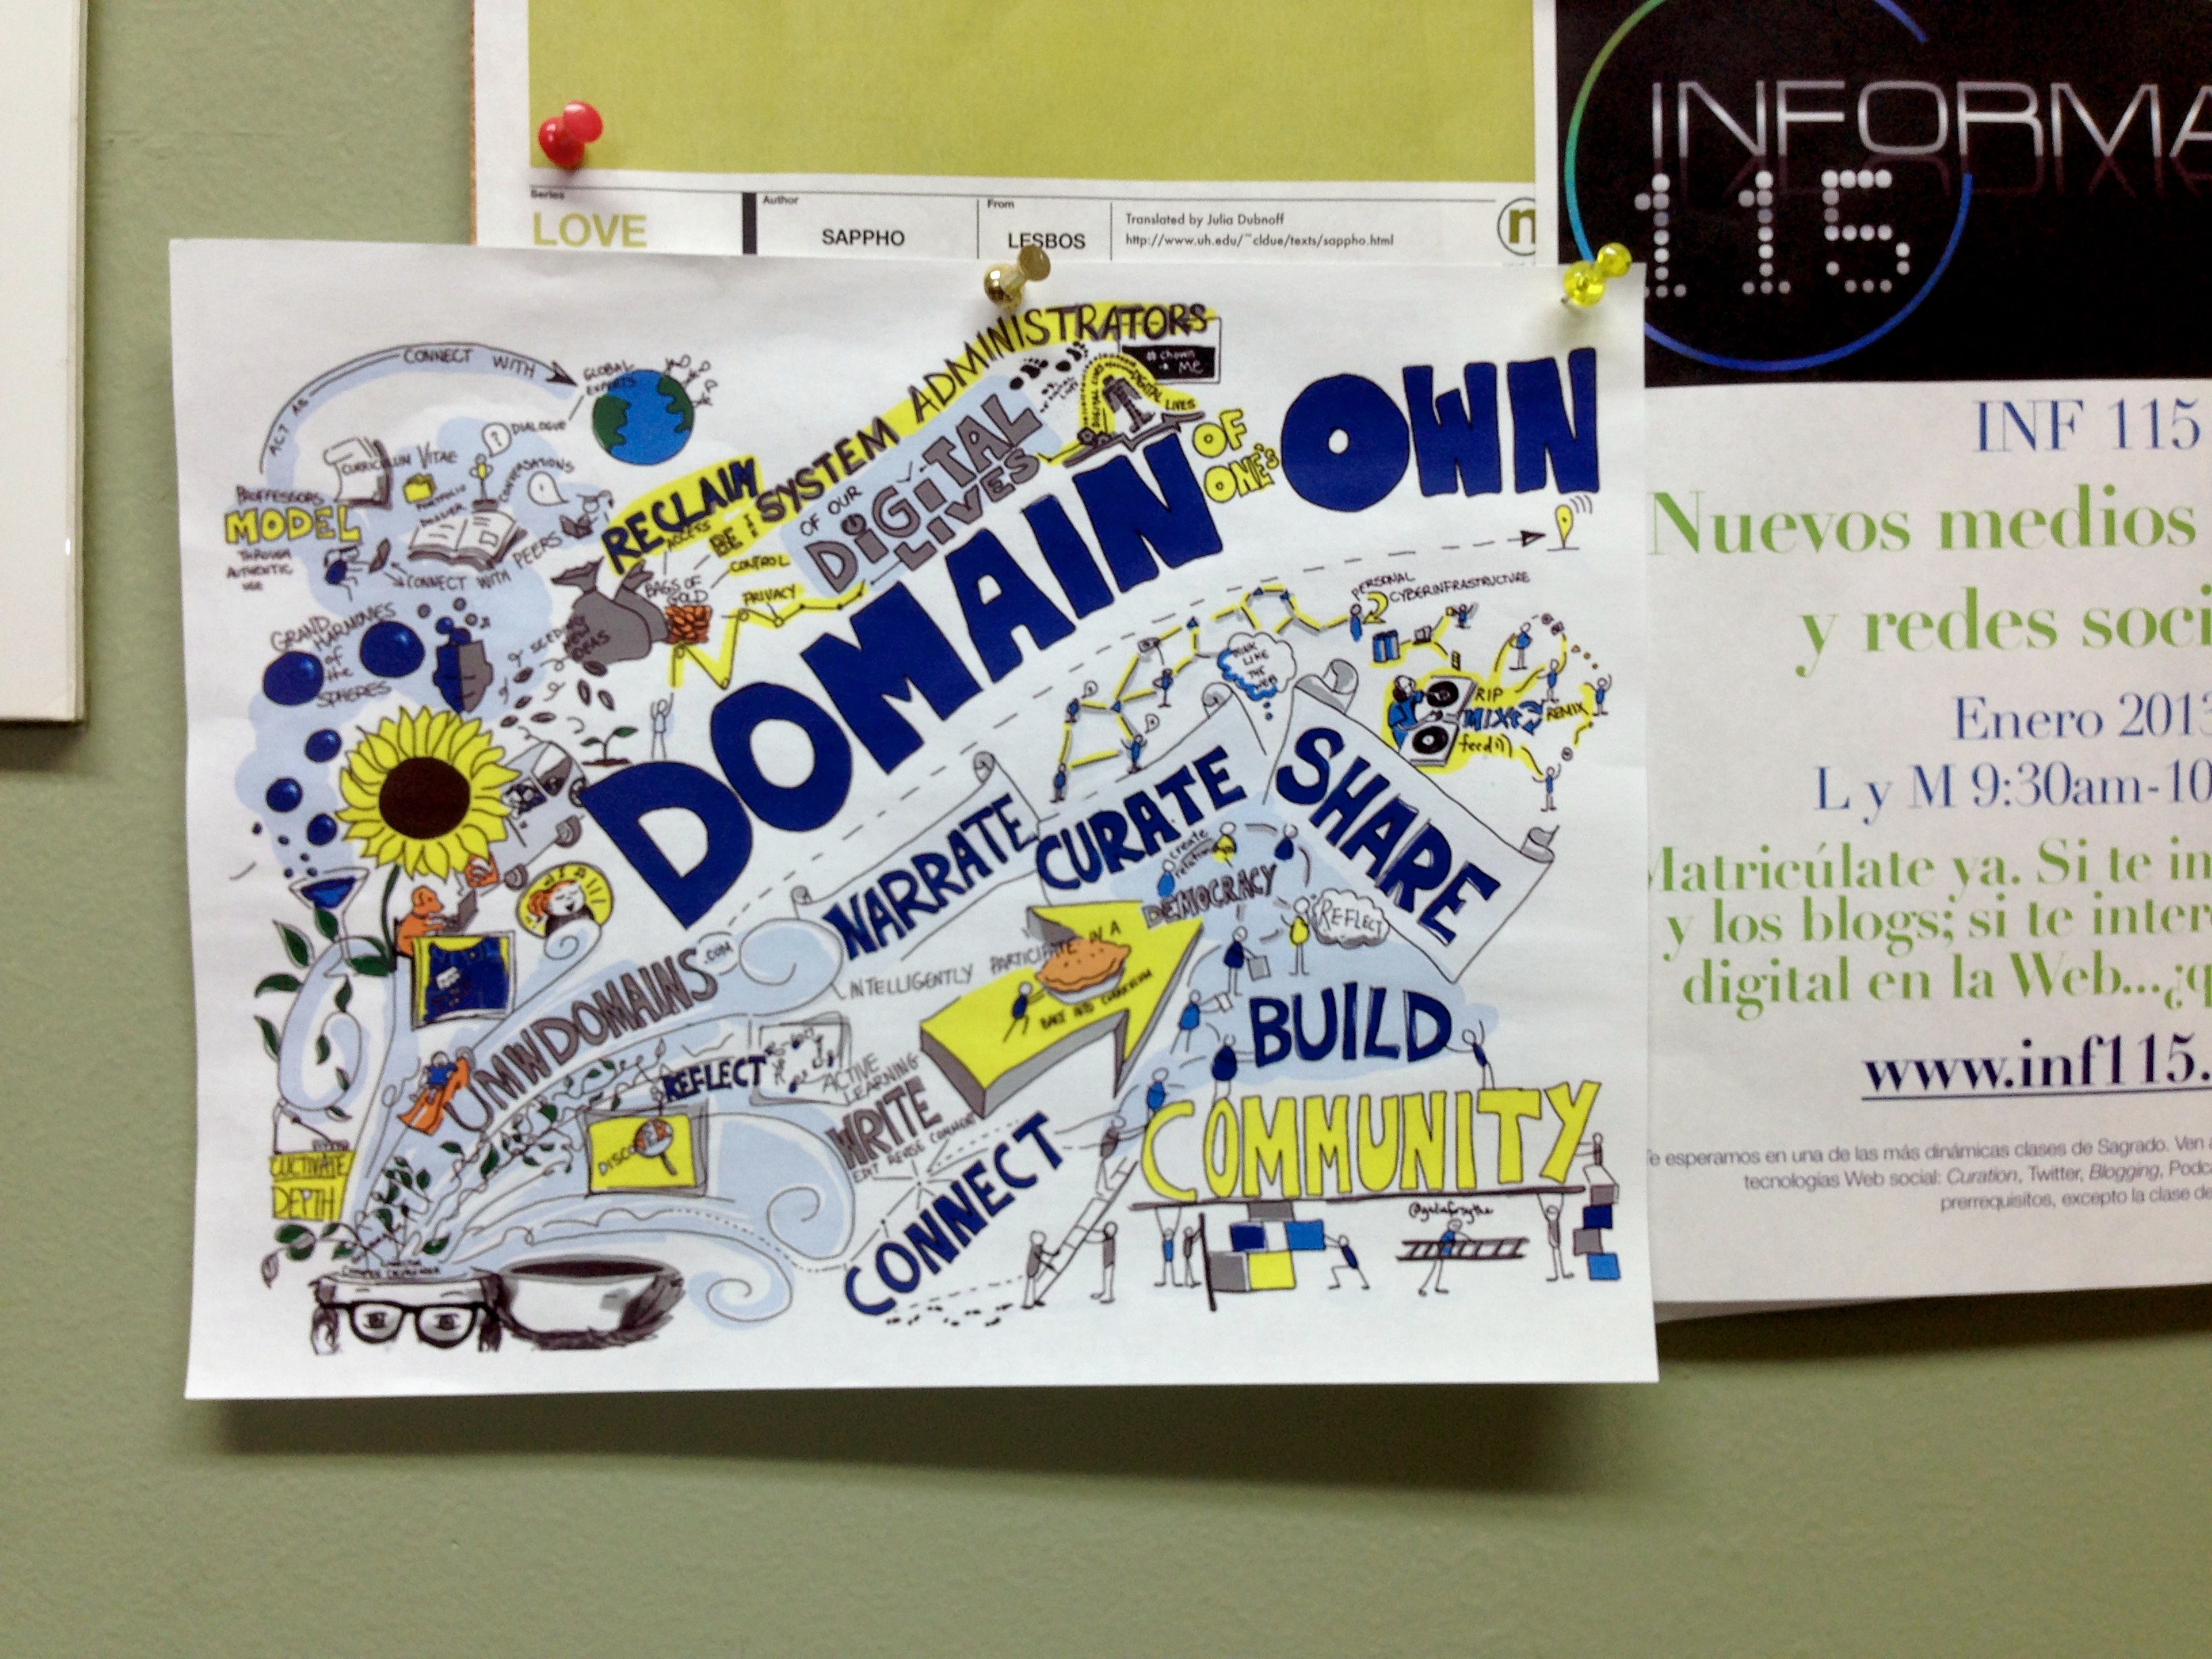
advertising, paper, brand, product, cash, art, cool image, document